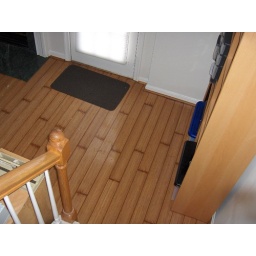
floor under water